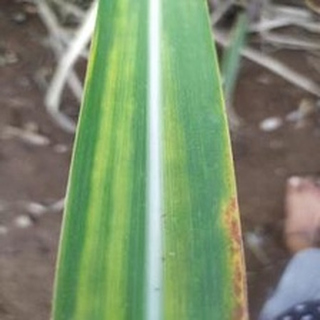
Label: sugarcane_yellow_leaf_disease